Spatial transcriptomics

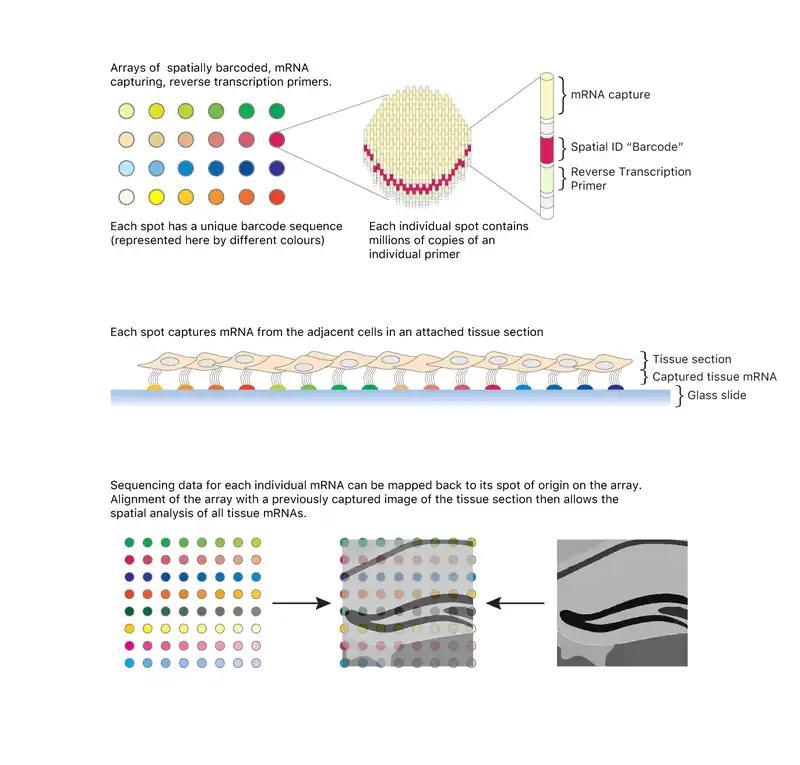
Underlying mechanism of the cognominal spatial transcriptomics technique

Slide-seq relies on the attachment of RNA binding, DNA-barcoded micro beads to a rubber coated glass coverslip. The microbeads are mapped to their spatial location via SOLiD sequencing. Tissue sections are transferred to this coverslip to capture extracted RNA. Captured RNA is amplified and sequenced. Transcript localization is determined by the barcode oligonucleotide sequence from the bead that captured it.